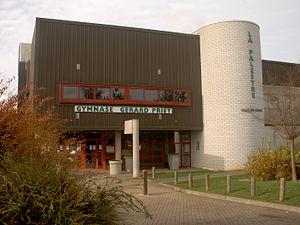
Crosne est une commune française située à dix-huit kilomètres au sud-est de Paris dans le département de l’Essonne en région Île-de-France.